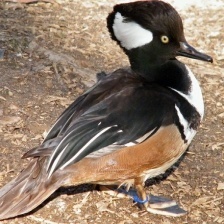
Species: HOODED MERGANSER
Scientific name: LOPHODYTES CUCULLATUS